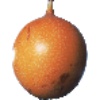
Label: granadilla